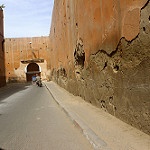
Label: street